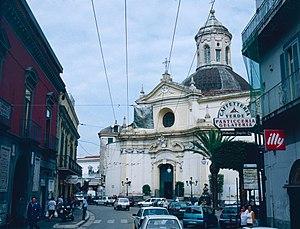
Melito di Napoli est une ville italienne de la ville métropolitaine de Naples dans la région Campanie en Italie.